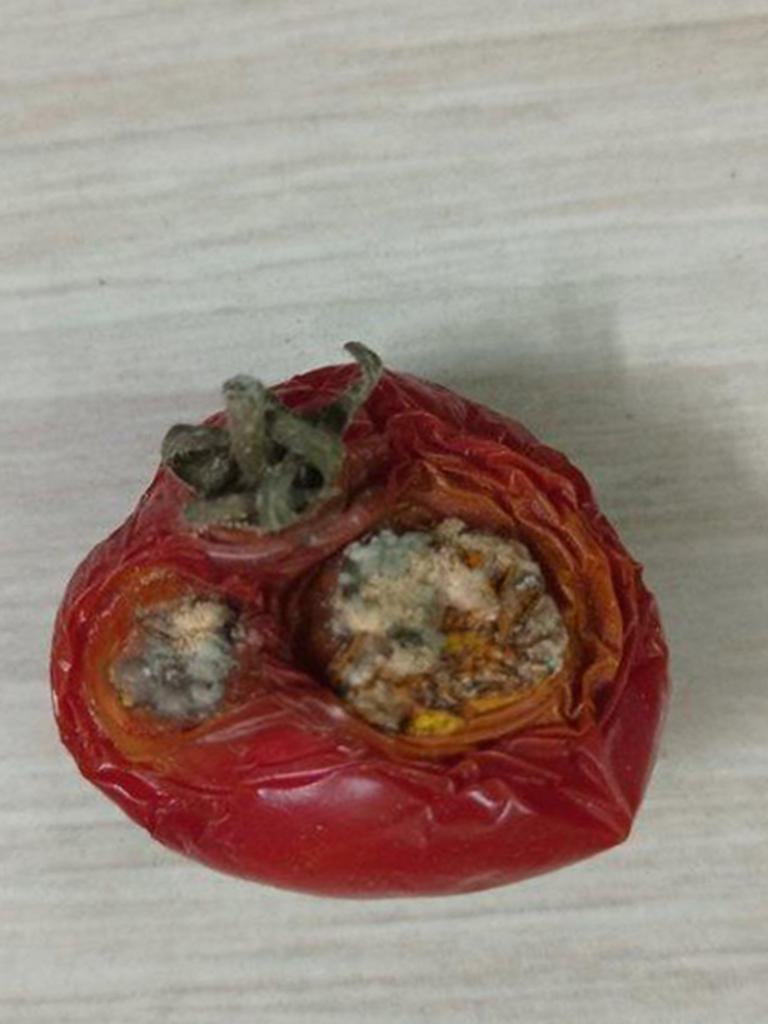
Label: Rotten